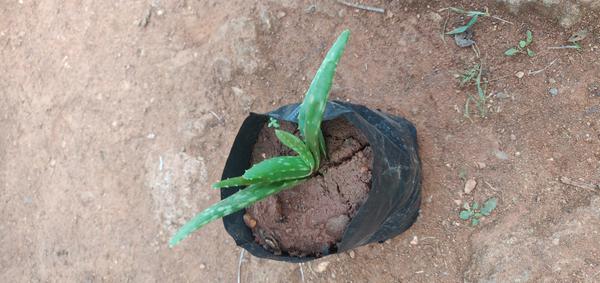
Plant: Aloevera